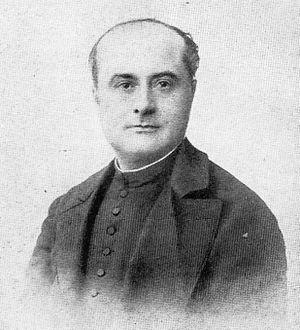
L'abbé Eugène Bossard vers l'âge de 35 ans (vers 1888).
Eugène Bossard, dit l'abbé Eugène Bossard, né le 31 octobre 1853 à Saint-Christophe-du-Bois et mort le 22 avril 1905 est un ecclésiastique, polémiste et érudit, auteur d'ouvrages d'histoire régionaliste portant notamment sur la guerre de Vendée.